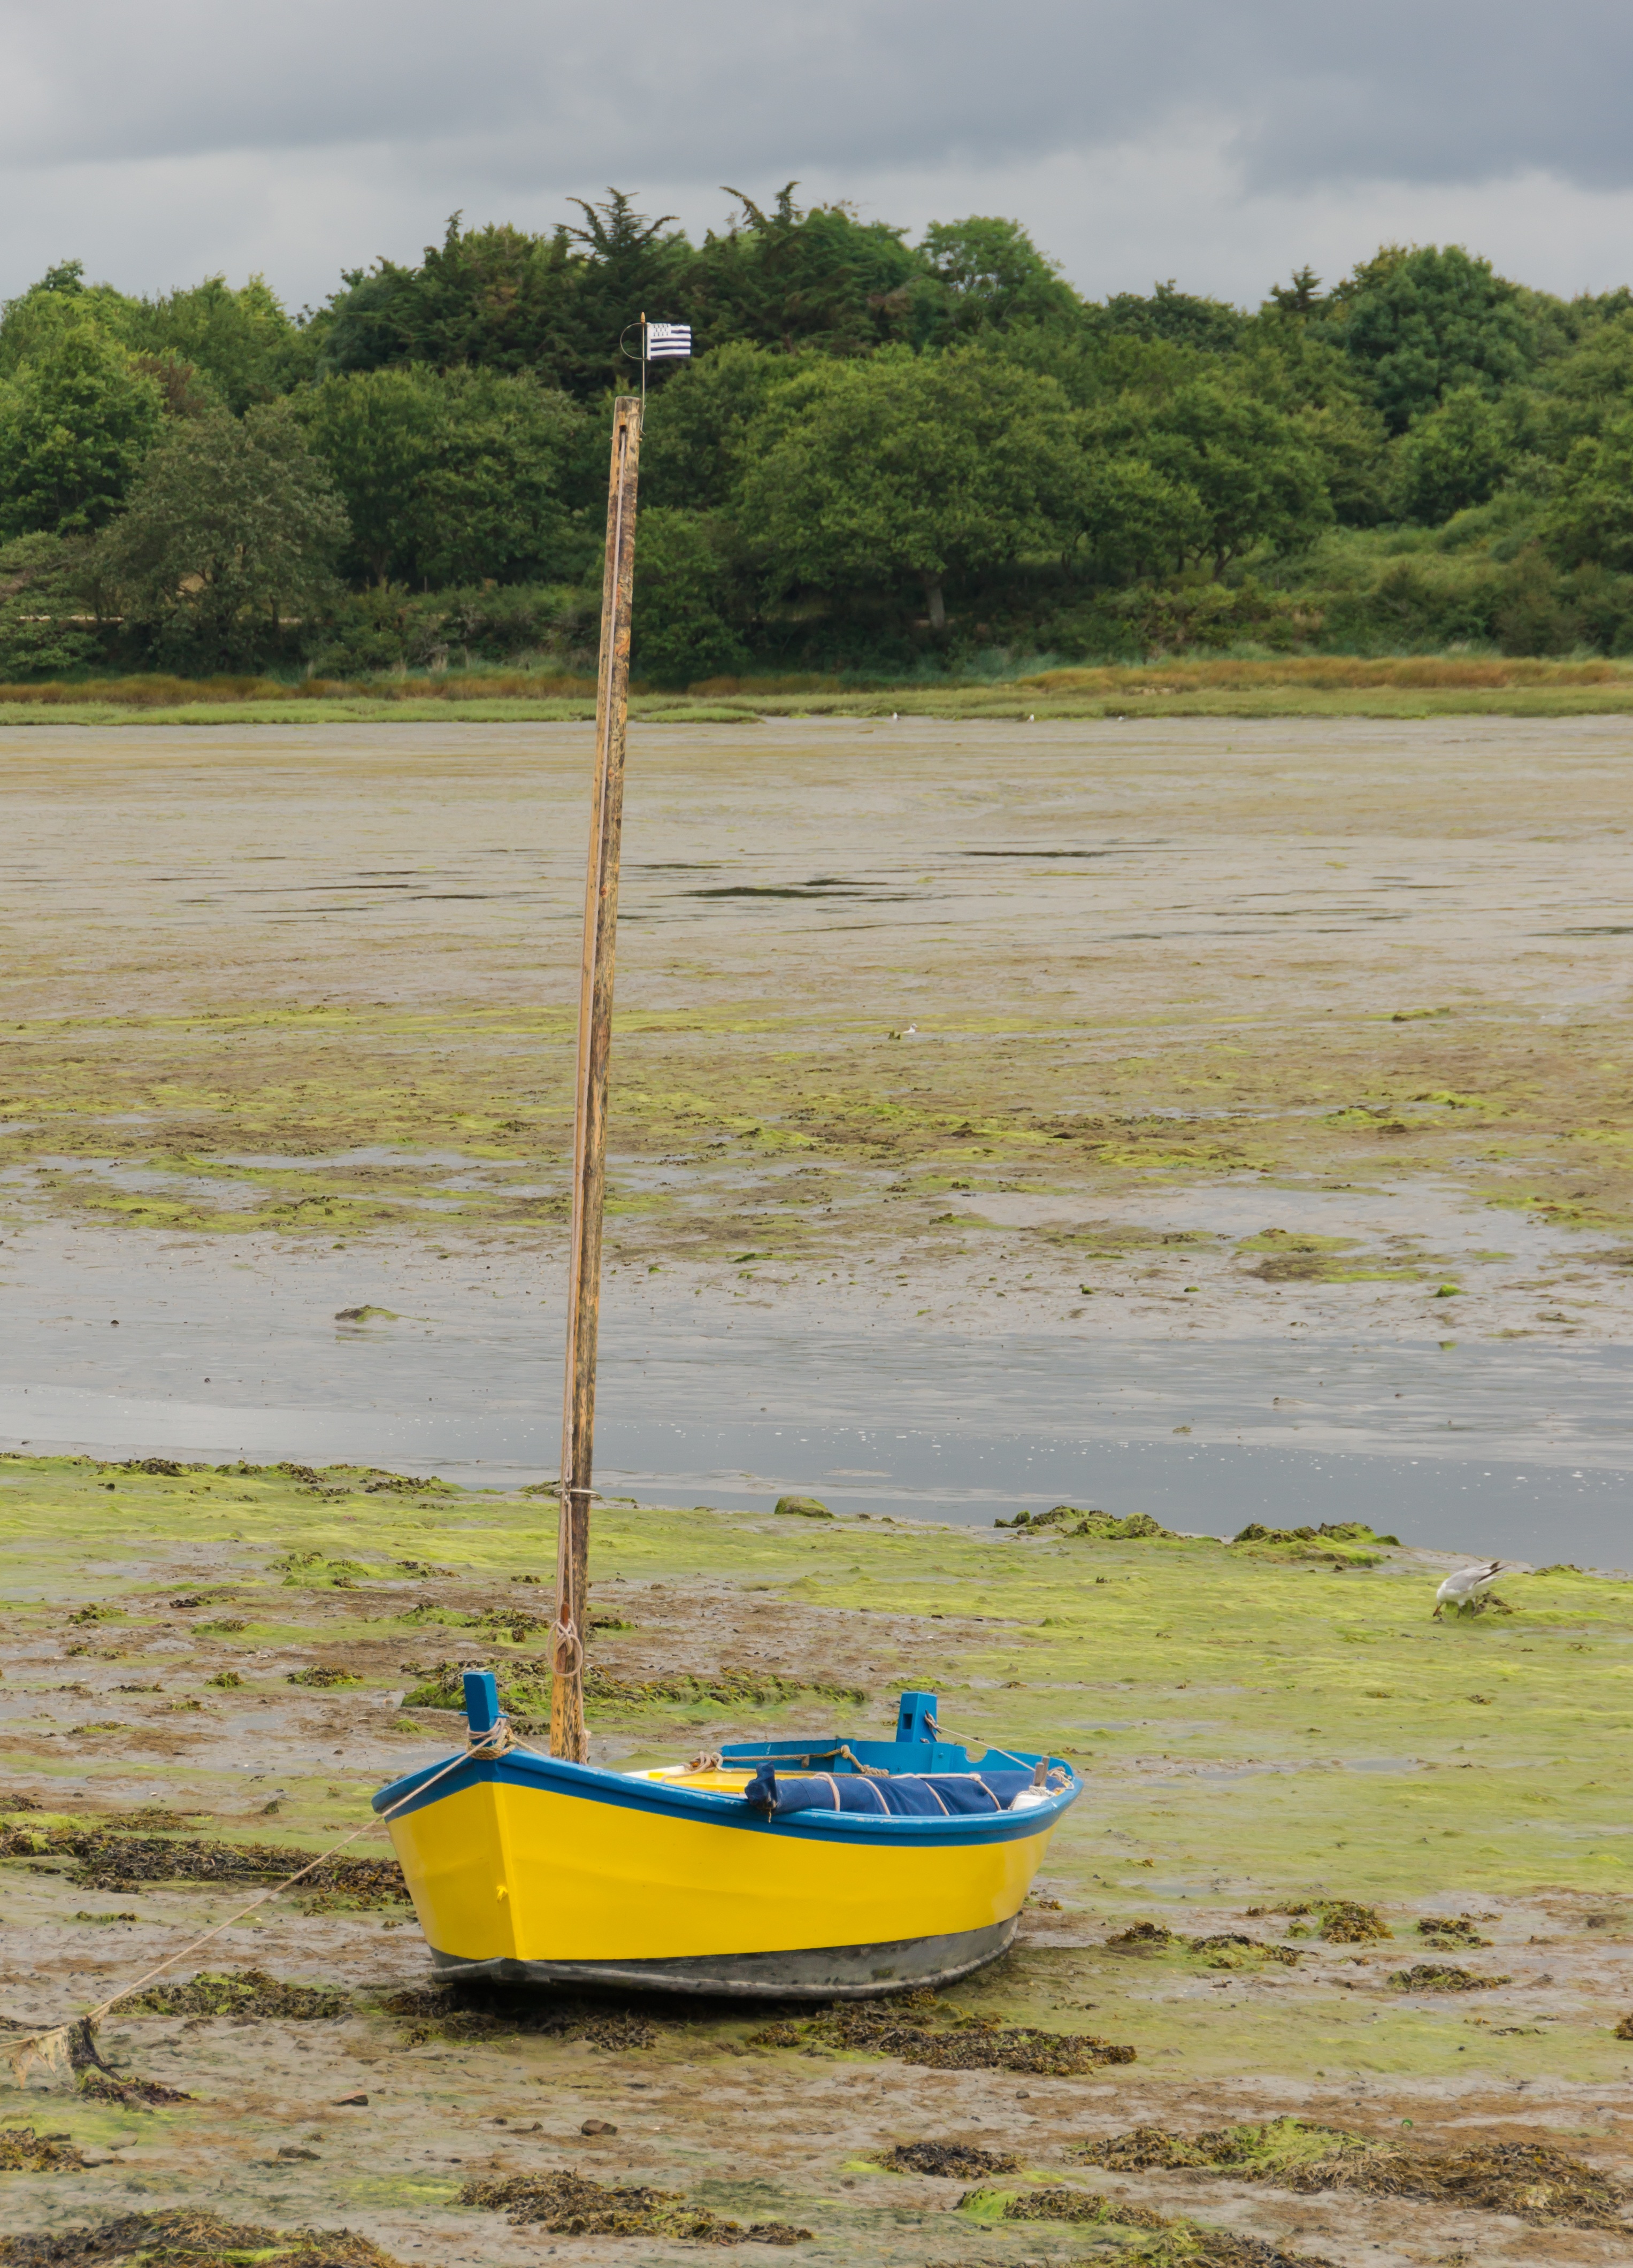
beach, sea, coast, boat, shore, lake, wind, river, tide, france, paddle, vehicle, scenic, mast, bay, colorful, yellow, boating, wetland, low, watercraft, brittany, watercraft rowing, gulf of morbihan